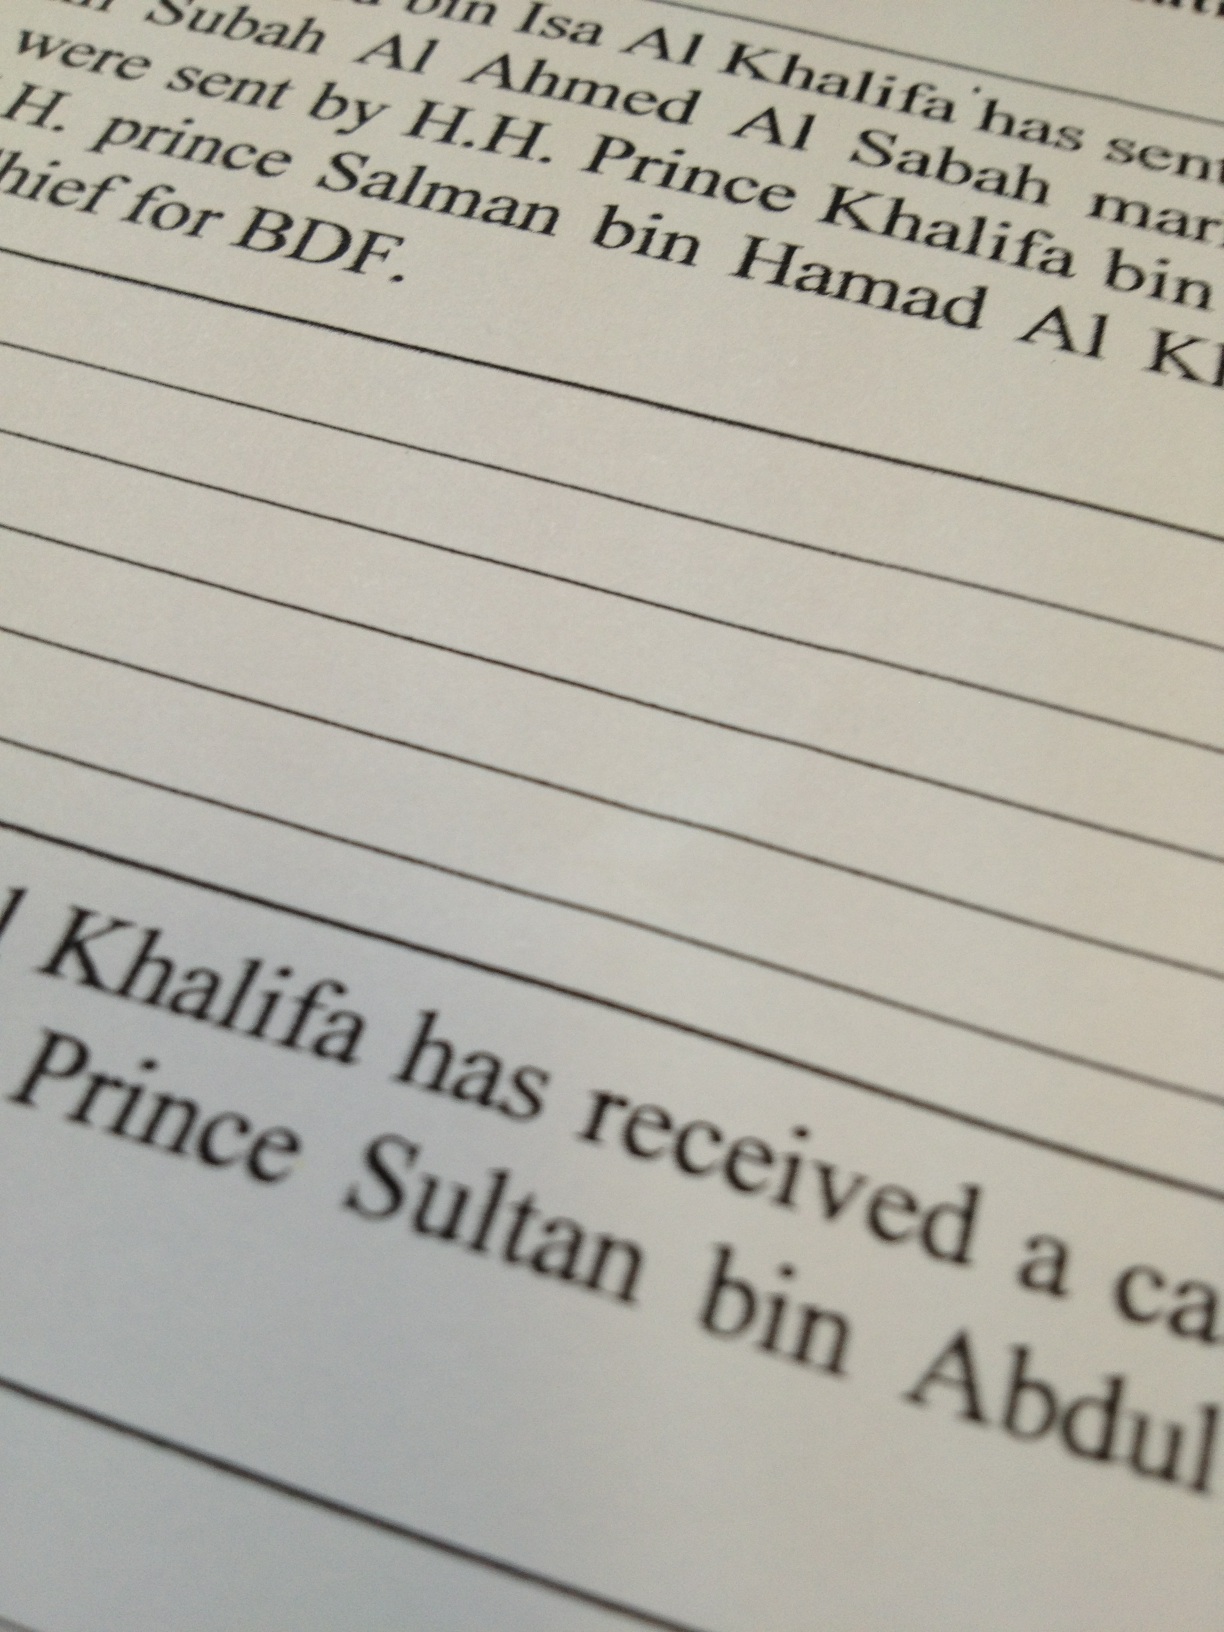Question: Little fish.
Answer: unanswerable